Sanne Cant

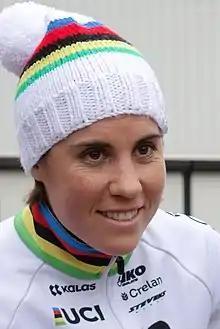
Cant in 2020.

Sanne Cant (born 8 October 1990) is a Belgian former racing cyclist, who last competed in cyclo-cross for UCI Cyclo-cross Crelan–Corendon, and in road cycling for UCI Women's Continental Team . Cant's cousin Loes Sels is also a professional cyclist.